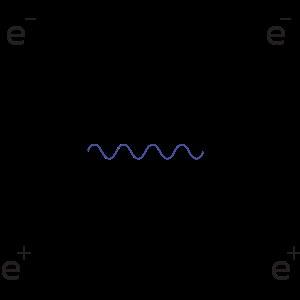
Le boson Z⁰ est une particule élémentaire de la classe des bosons. Il est l'un des trois bosons de jauge de l'interaction faible, la particule porteuse de l'interaction, les deux autres étant le boson W sous deux états opposés de charges électriques notés W⁺ et W⁻. La charge électrique du boson Z⁰ est nulle, égale à zéro, d'oú son nom.